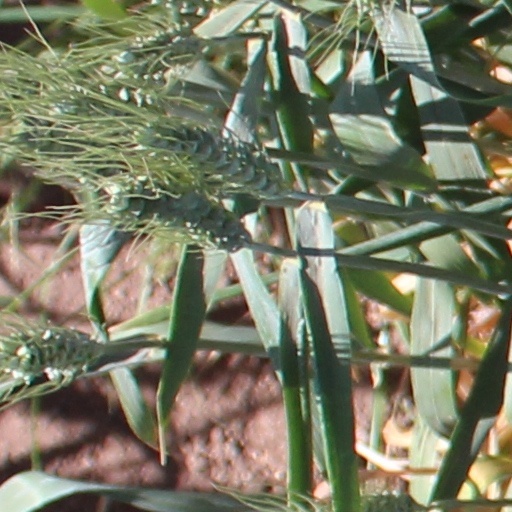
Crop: wheat